Constance Howard (actress)

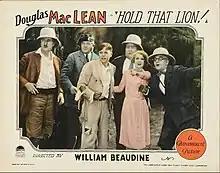
Lobby card for "Hold That Lion" (1926)

Constance Howard (October 4, 1906 – December 7, 1980) was an American silent film actress of the late 1920s and early 1930s.